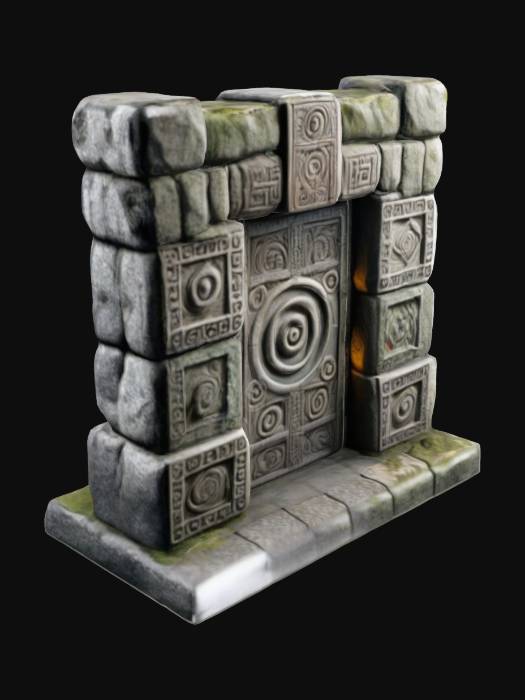
미적 점수 (1~10점): 8